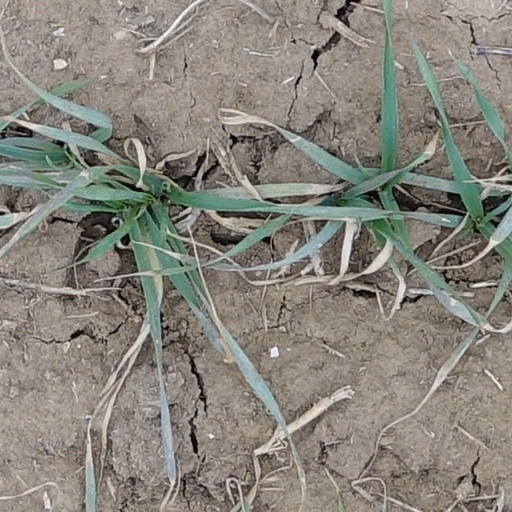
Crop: wheat